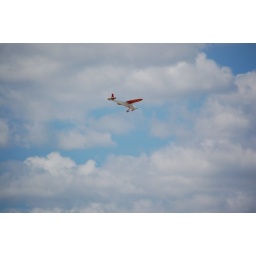
Remote control airplanes get to come out and play on Saturdays along the bike trail in Morgan Hill